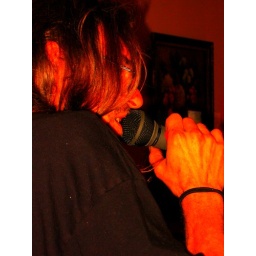
Michael made a mic-stand out of an old floor lamp he found in our garage!